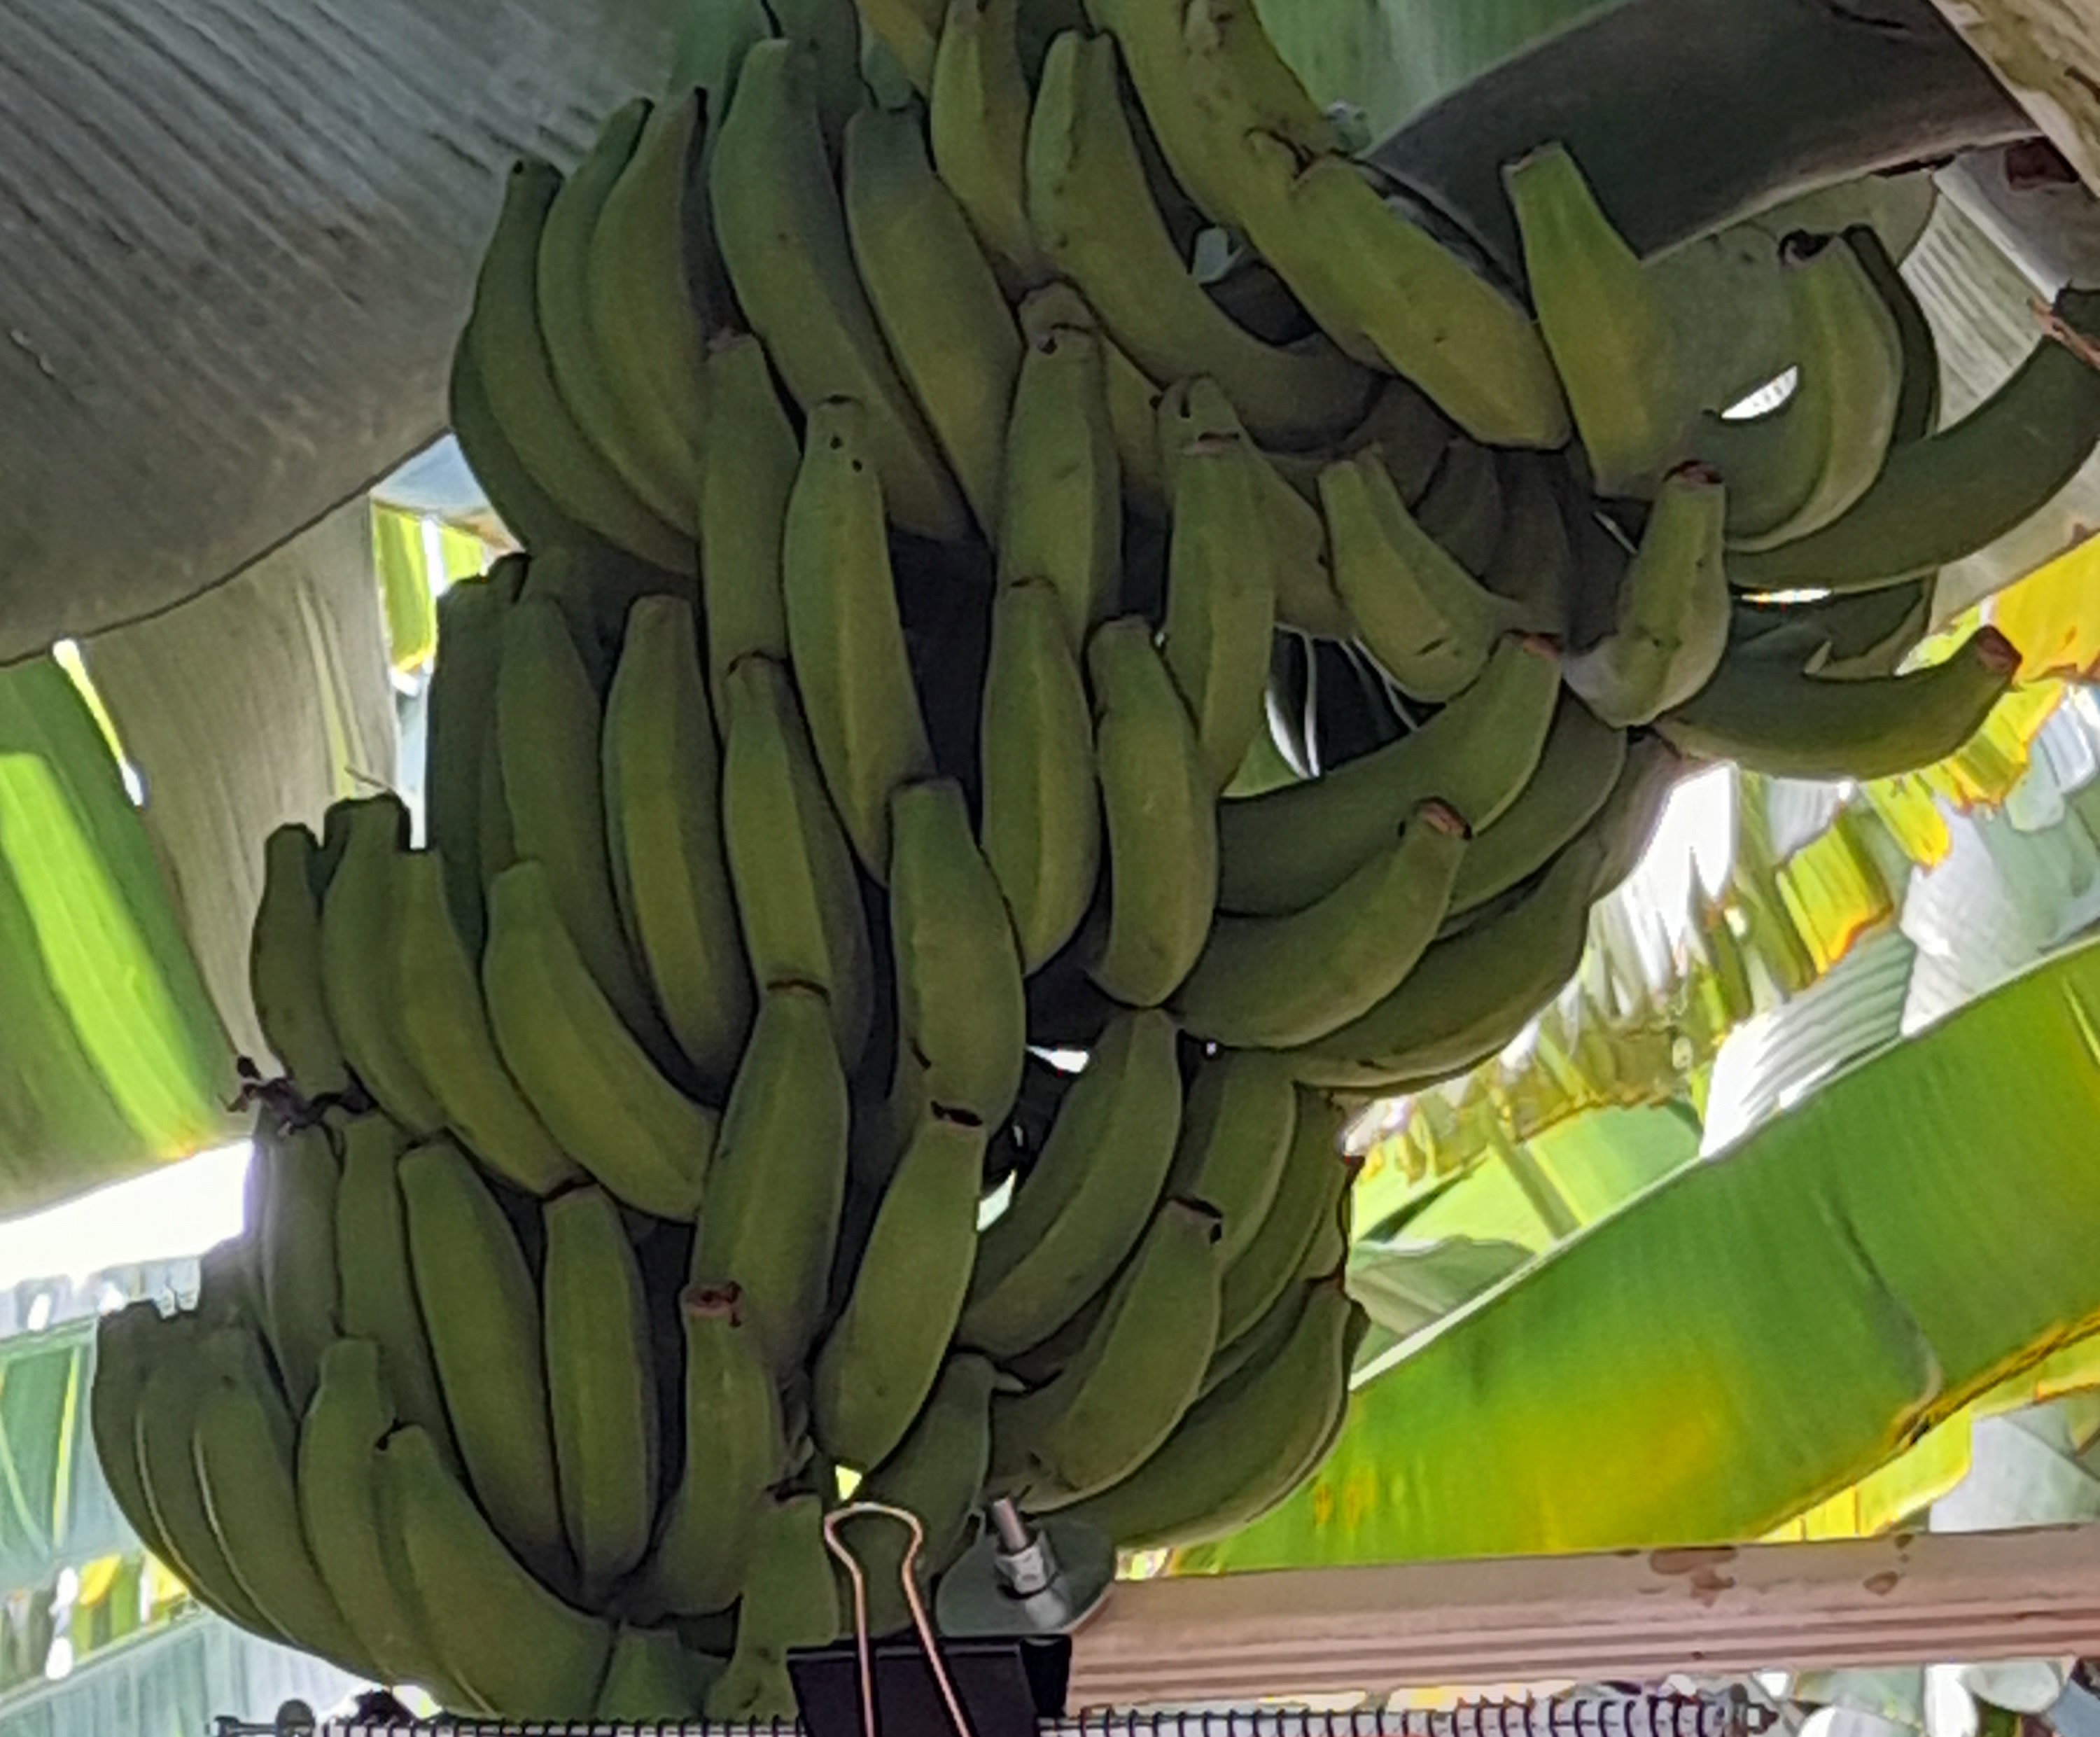
Label: Keep